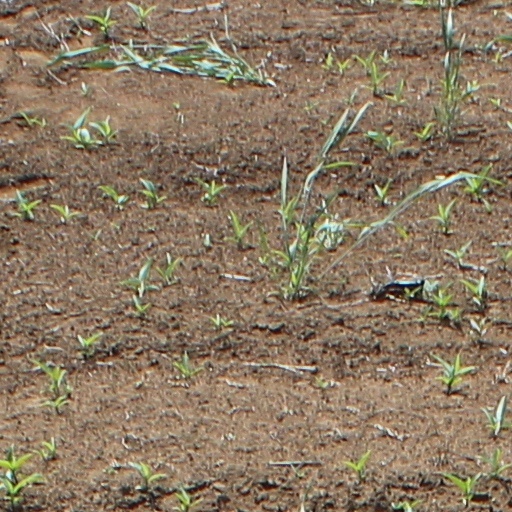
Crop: wheat